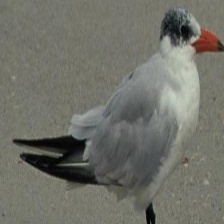
Species: CASPIAN TERN
Scientific name: HYDROPROGNE CASPIA